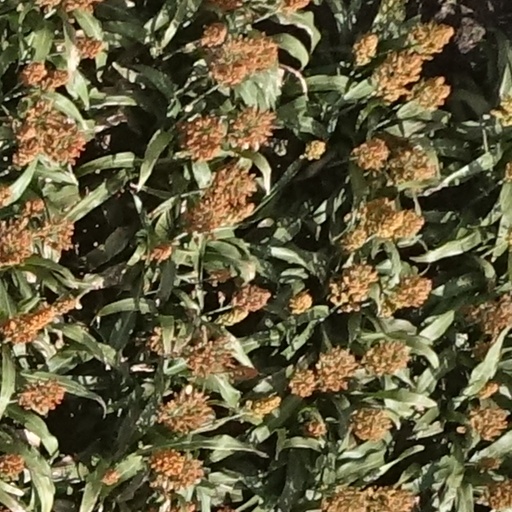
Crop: sorghum